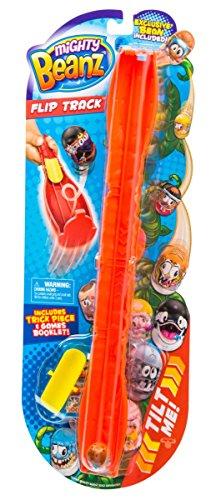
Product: Mighty Beanz Flip Track - Teeter Totter
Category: Toys & Games | Games & Accessories | Handheld Games
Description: Take your handy Flip Track anywhere and show off your Mighty Bean balance and skills.
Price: $4.42
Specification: ProductDimensions:1.7x14x2inches|ItemWeight:4ounces|ShippingWeight:4ounces(Viewshippingratesandpolicies)|ASIN:B01599K3X0|Itemmodelnumber:66511|Manufacturerrecommendedage:0monthsandup